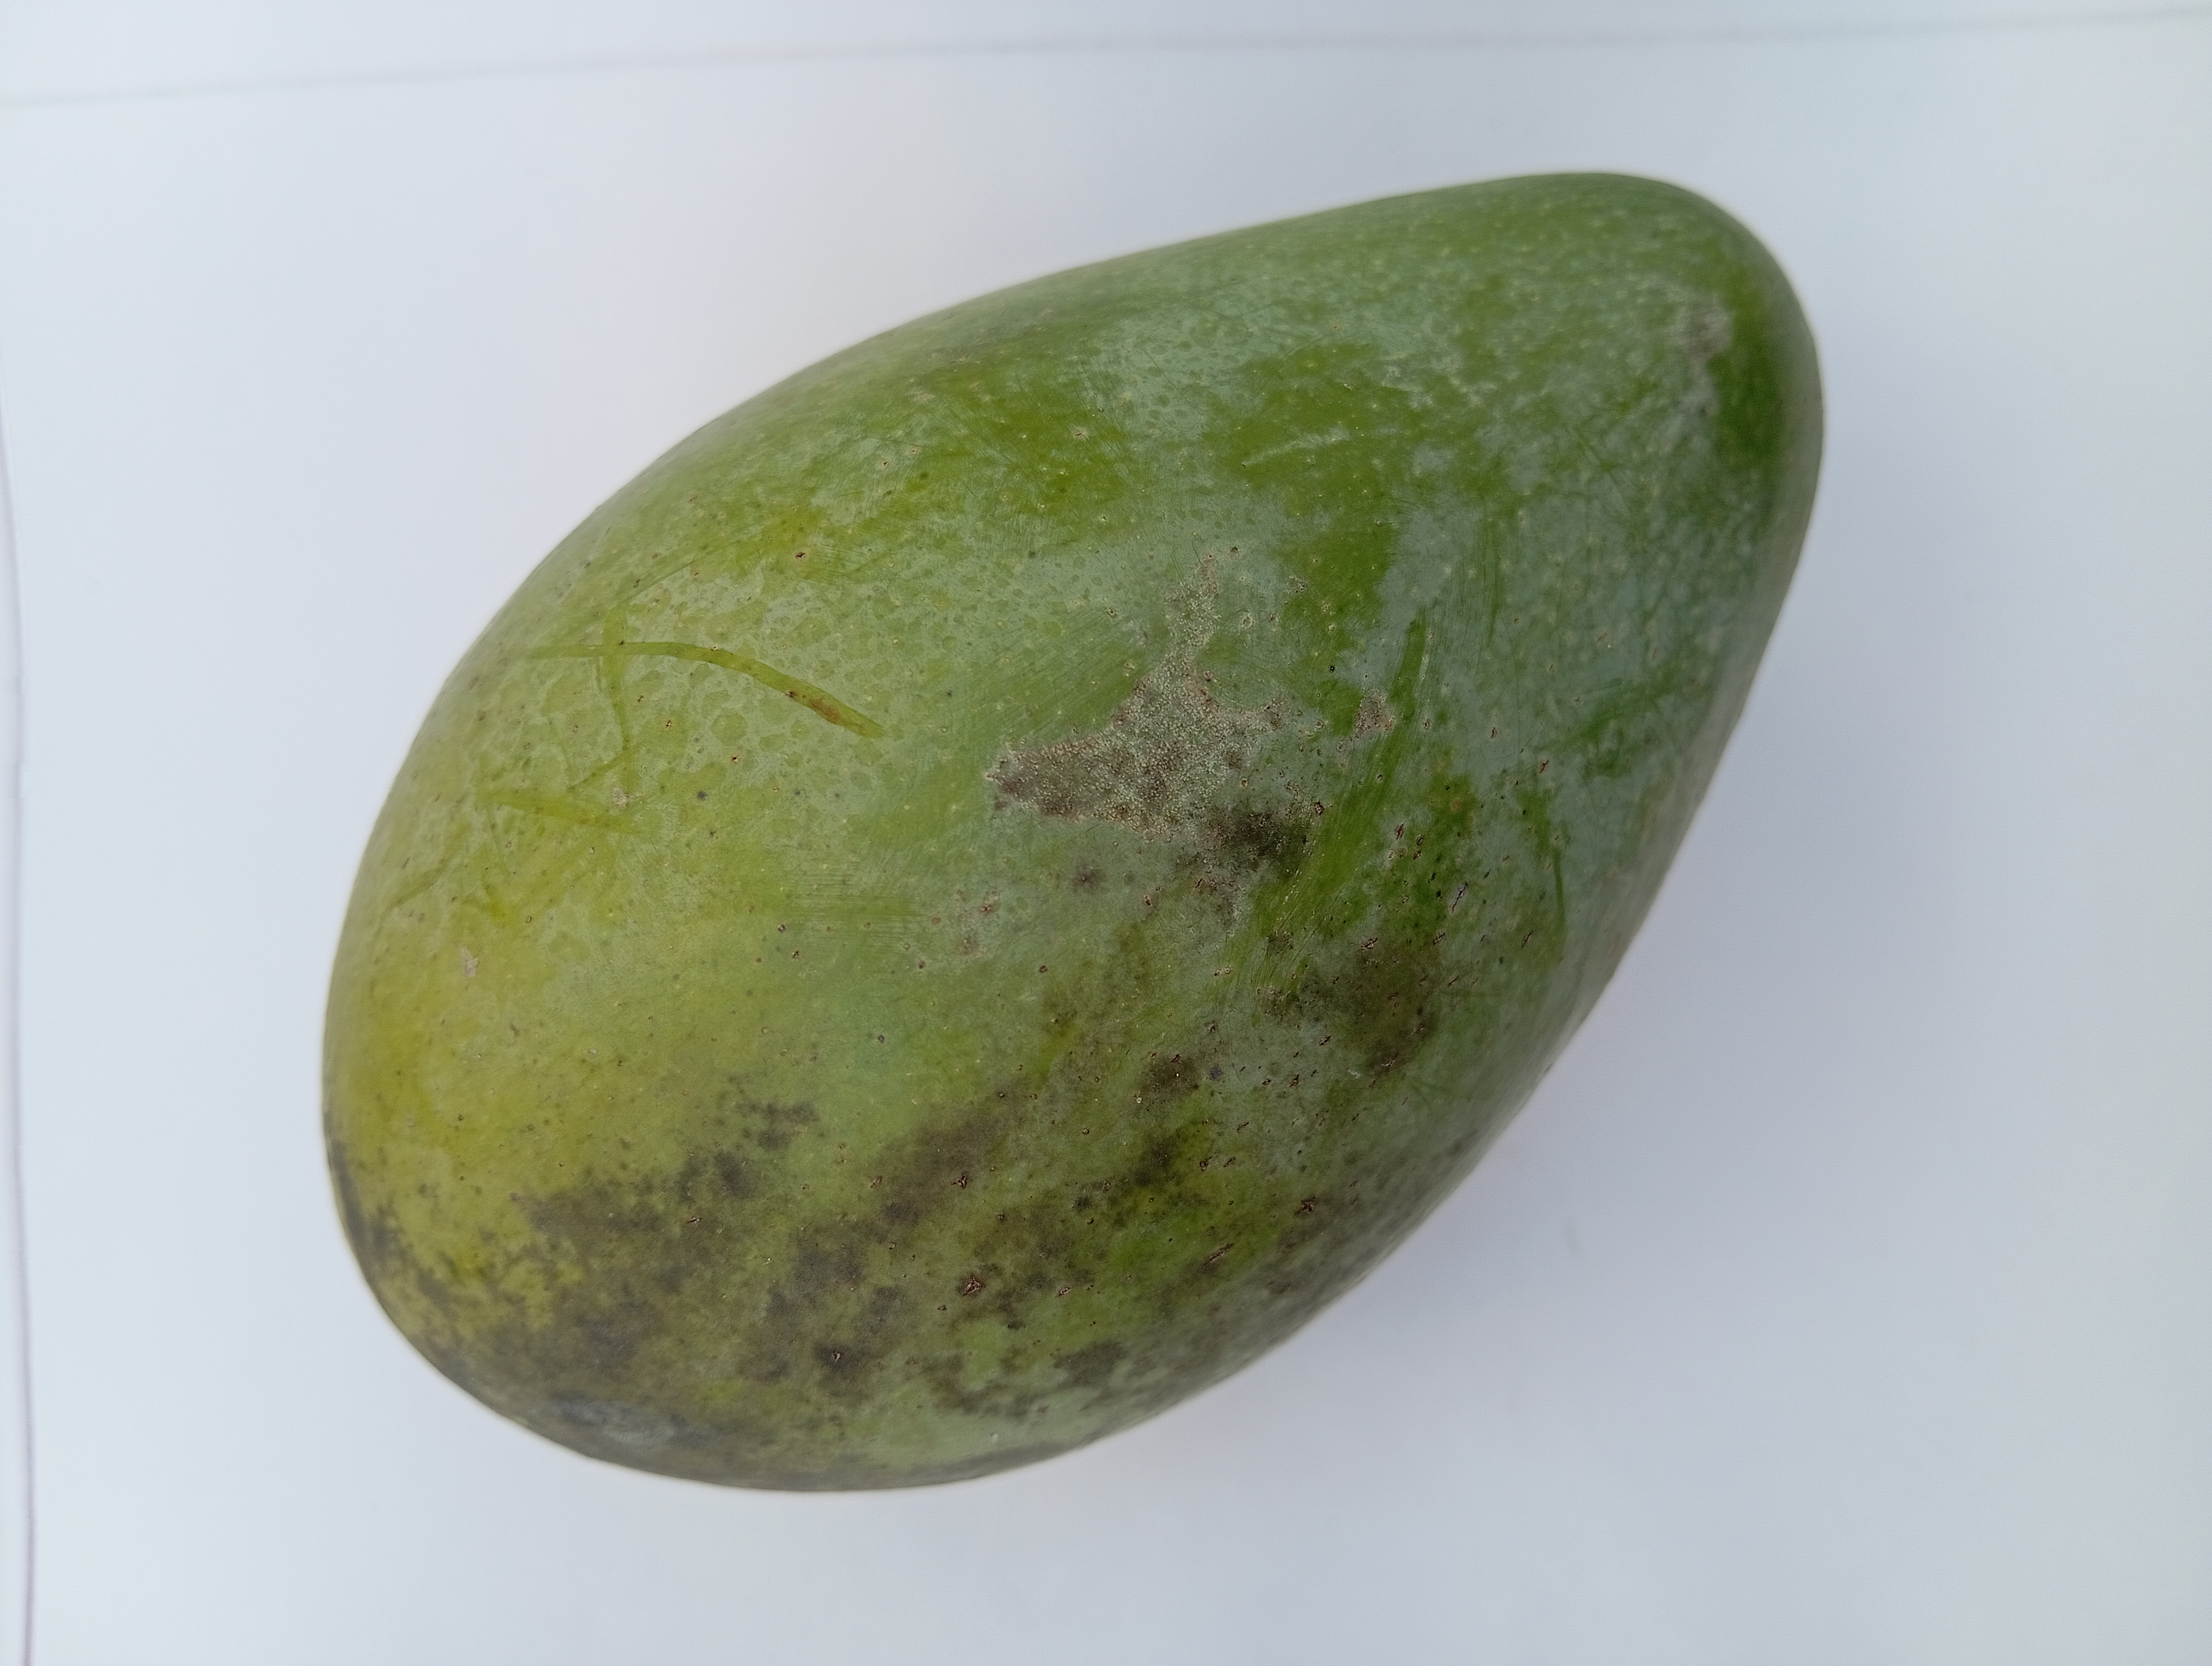
Mango variety: Amrapali